Mozzarella

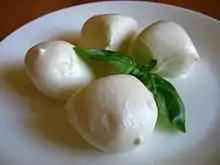
Bocconcini with a sprig of basil

Fresh mozzarella balls are made in multiple sizes for various uses; often the name refers to the size. Sizes smaller than the typical fist-sized ball include , which are about the size of a hen's egg, and may be used whole as part of a composed salad or sliced for topping a small sandwich such as a slider.